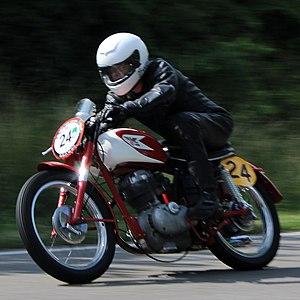
Moto Morini est une marque de motos italienne fondée à Bologne en 1937. Elle a appartenu à Cagiva à partir de 1987, puis à Texas Pacific Group à partir de 1996, avant de faire faillite en 2009. La production de motos a repris en 2012.